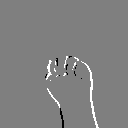
ASL letter: m